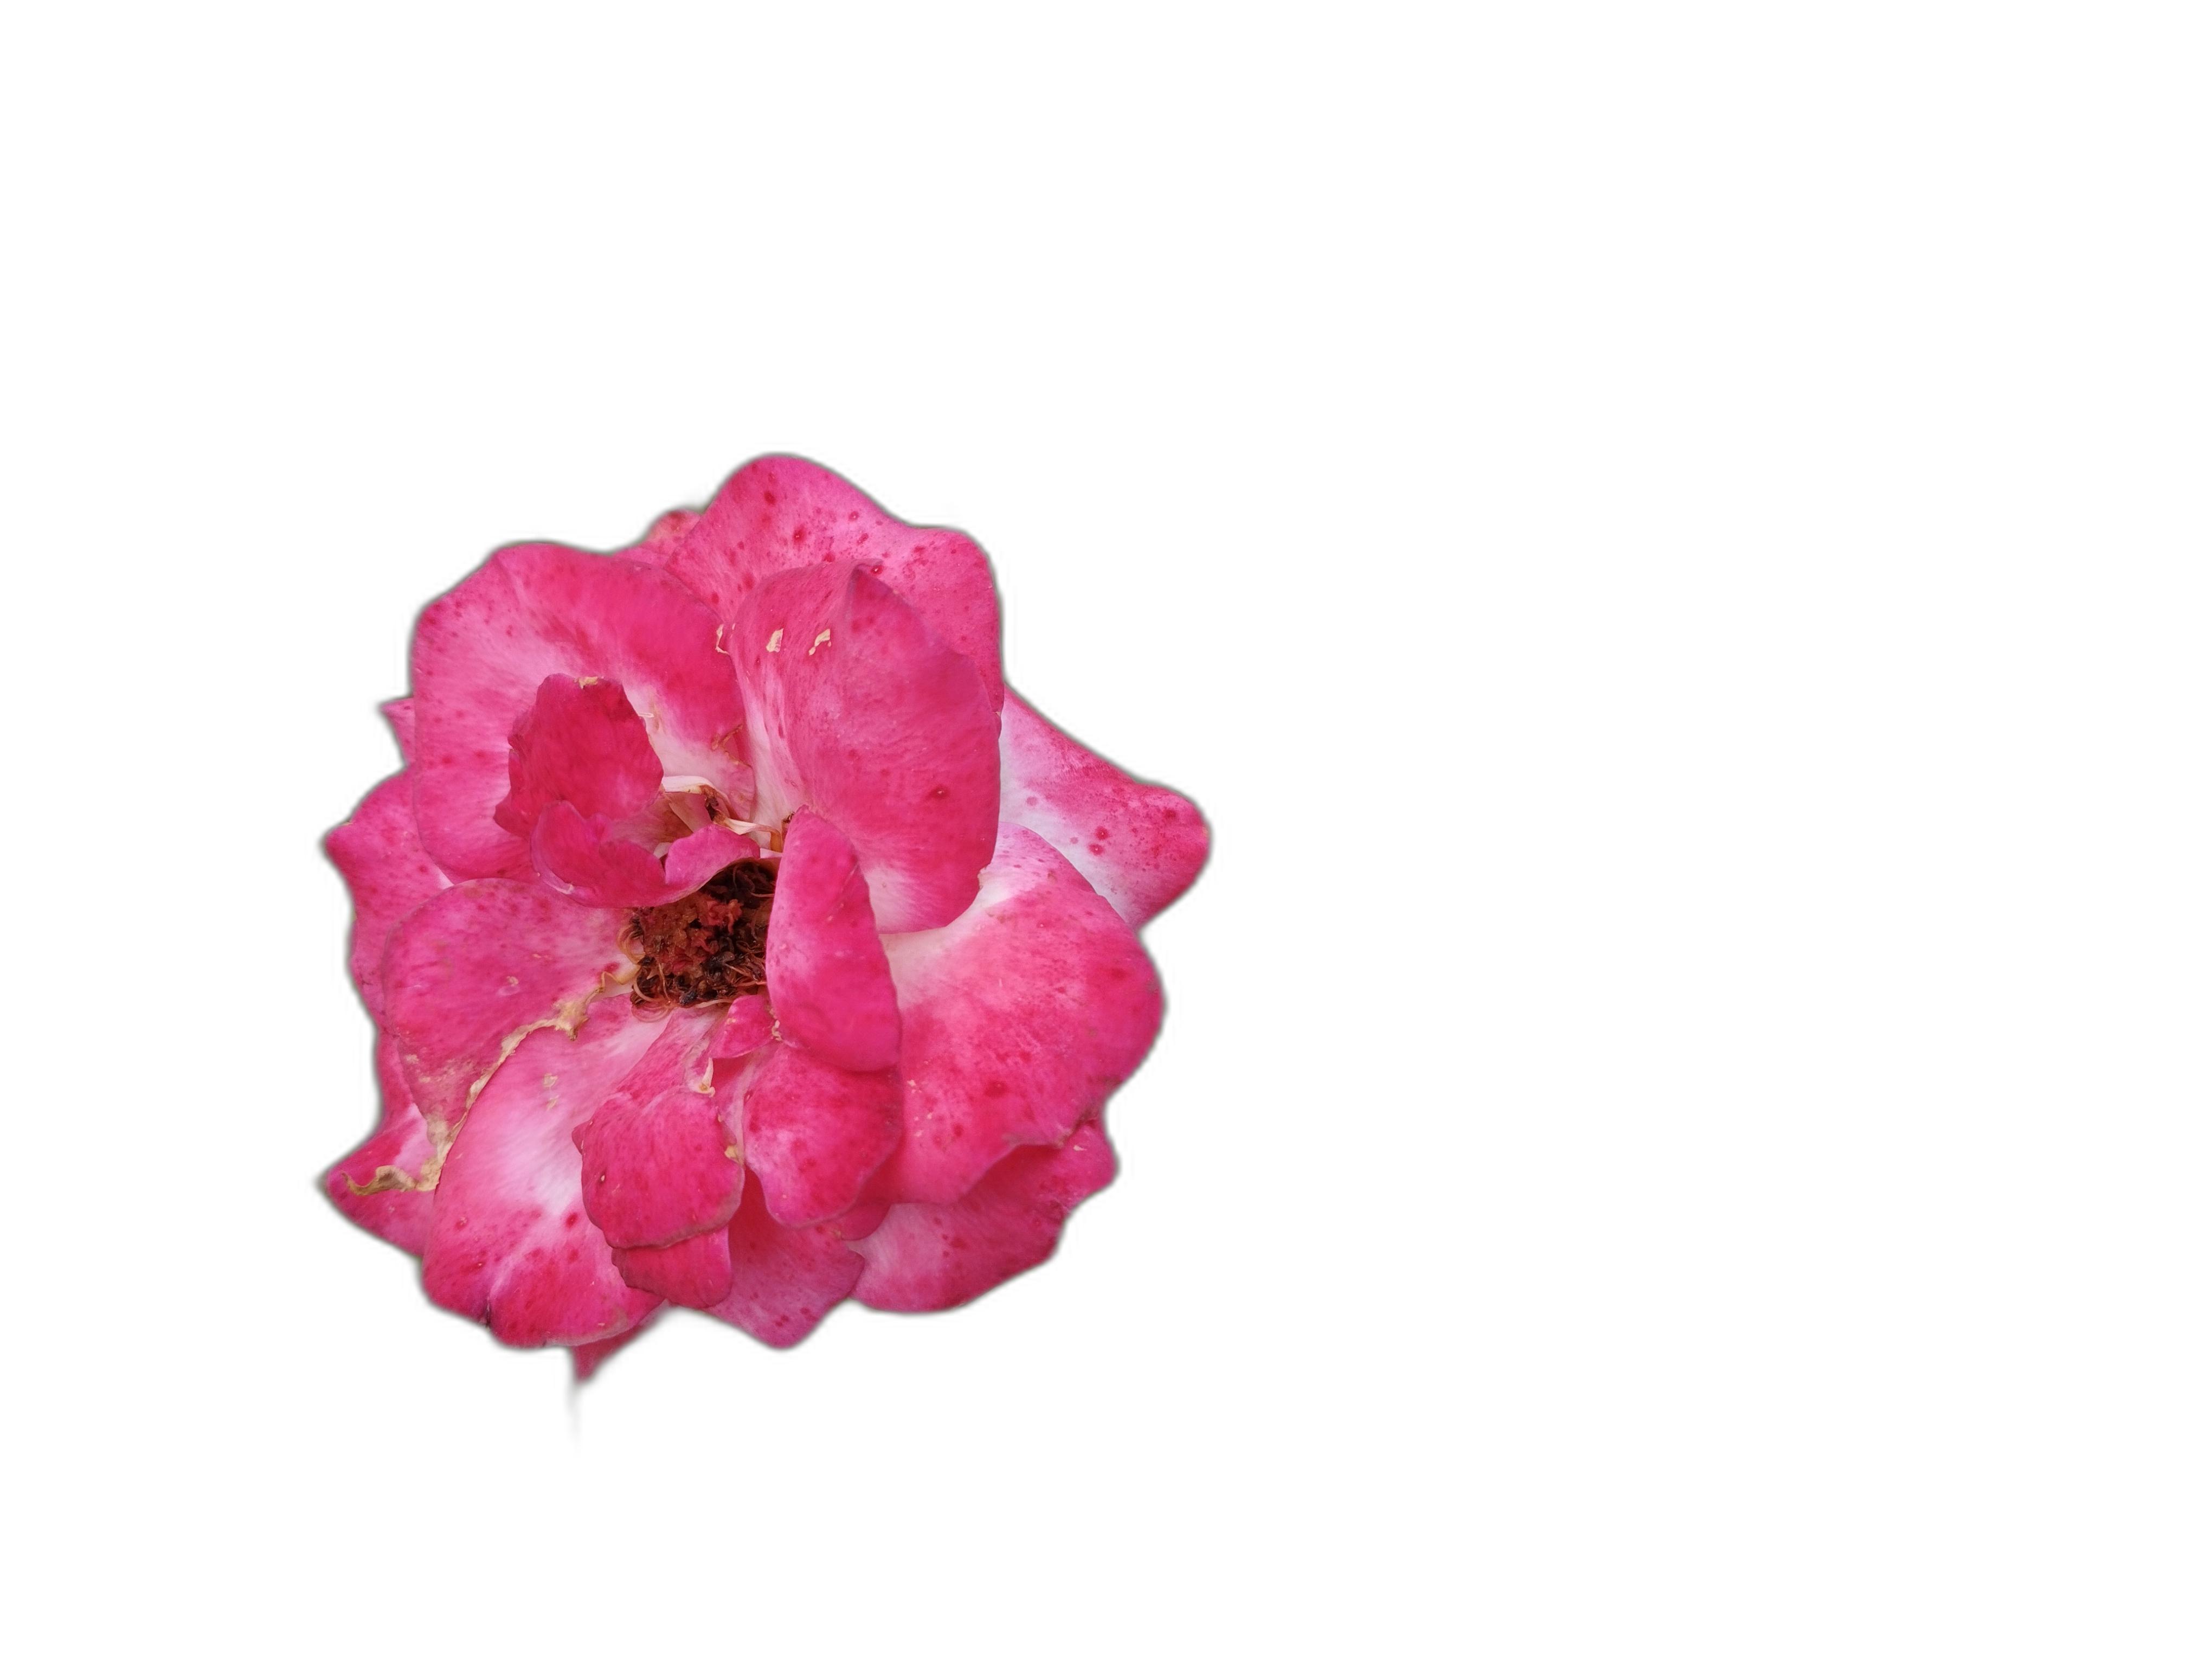
Label: Rose